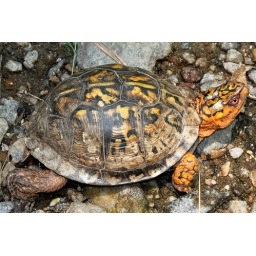
This turtle was headed over to the dead catfish that the other turtle had been feeding on earlier.